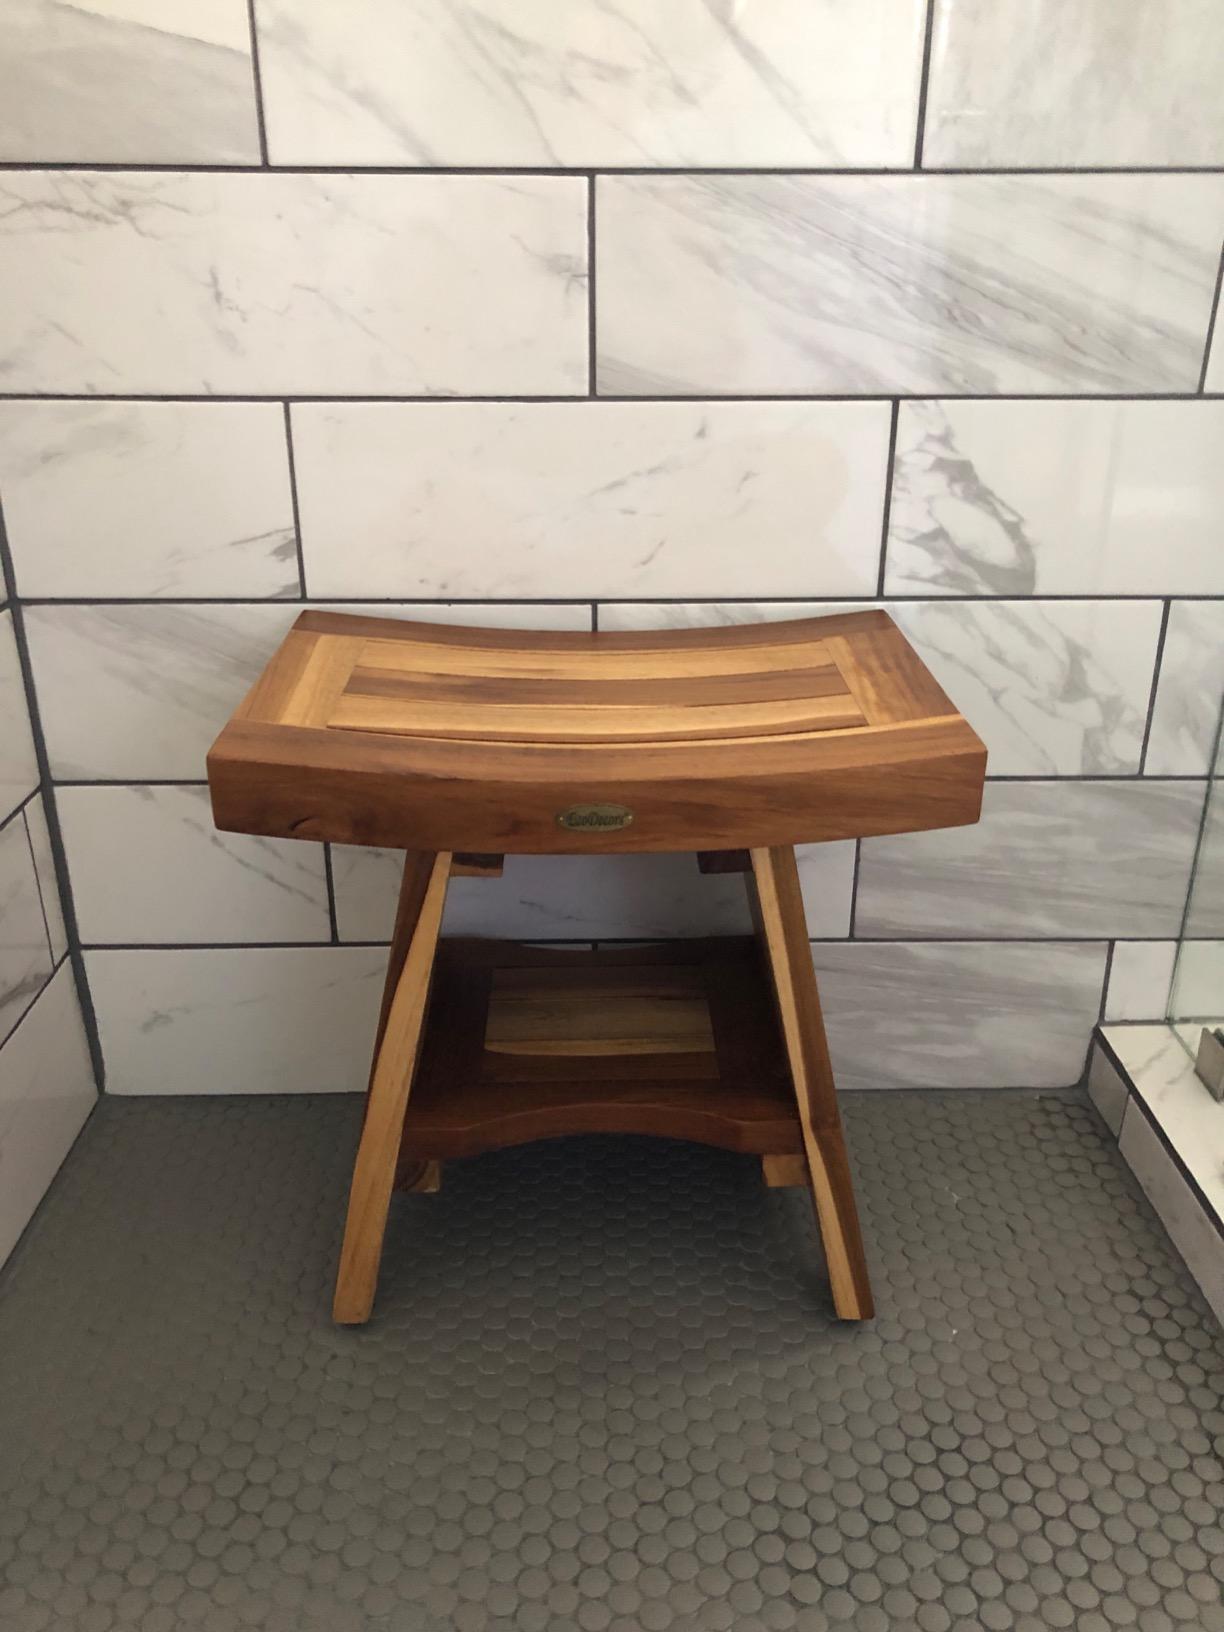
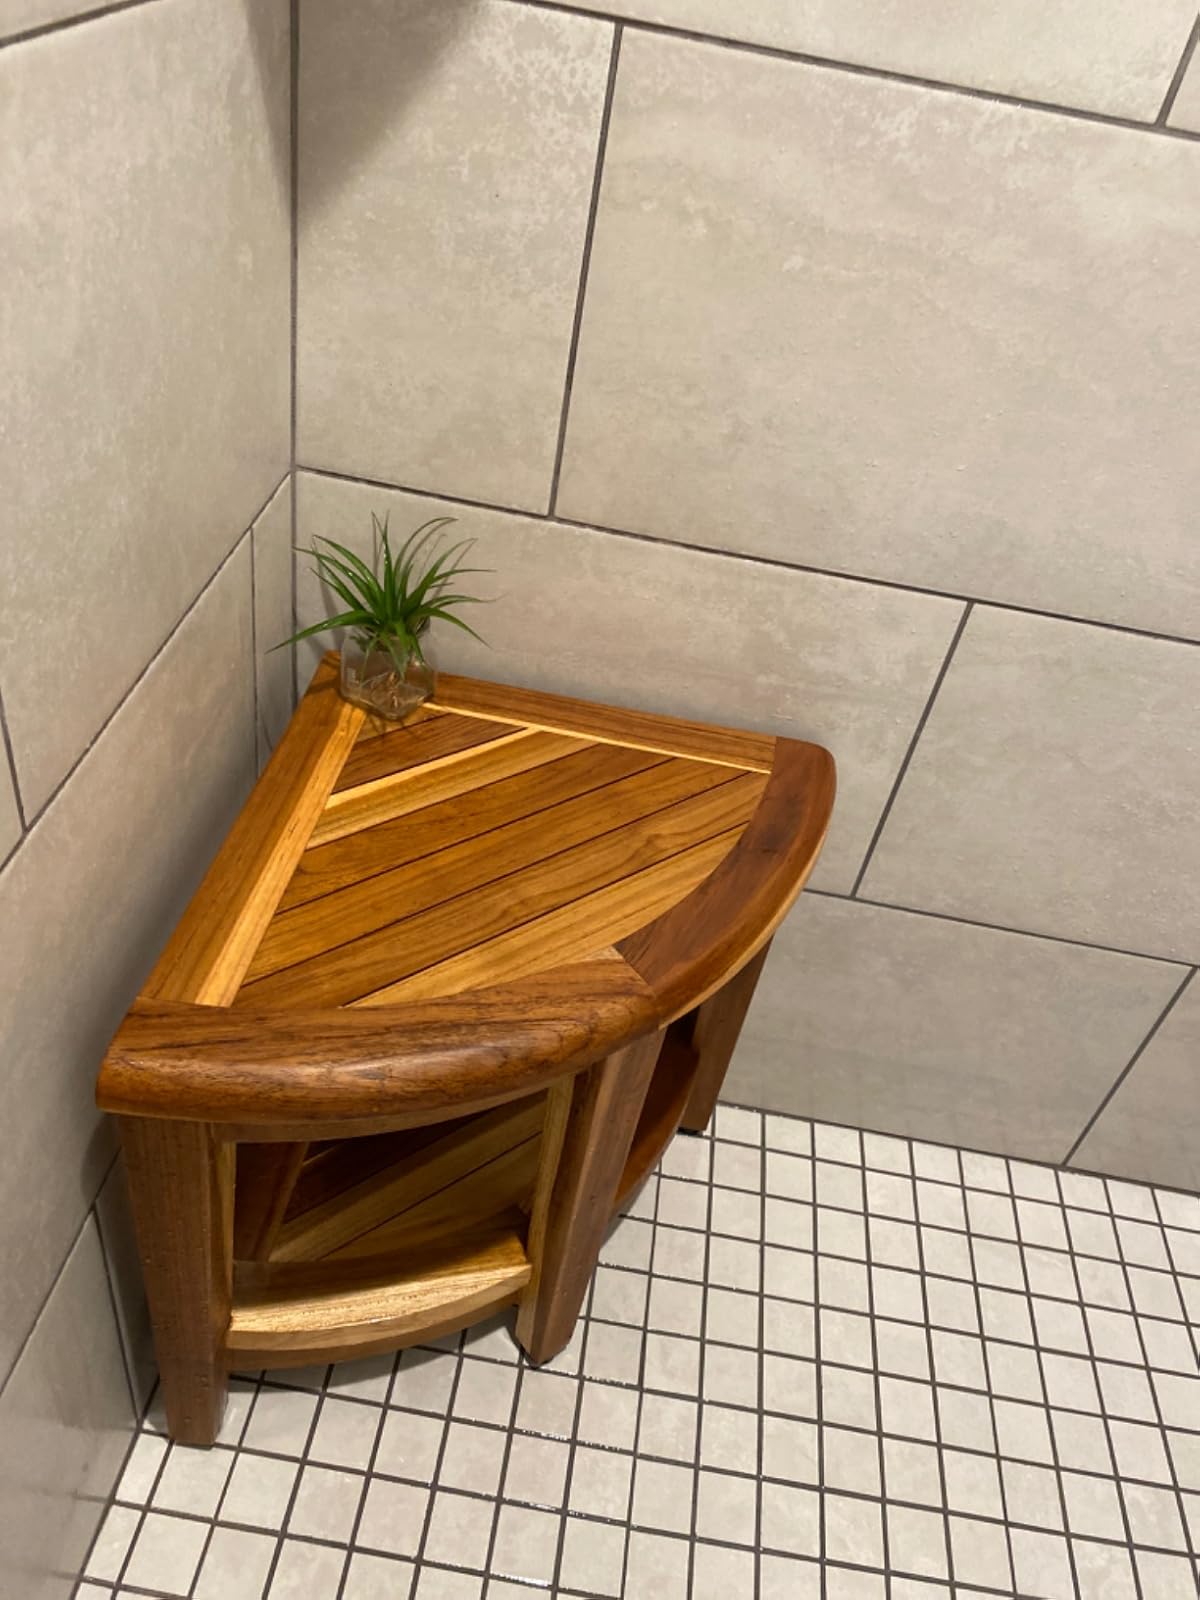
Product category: stool
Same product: no